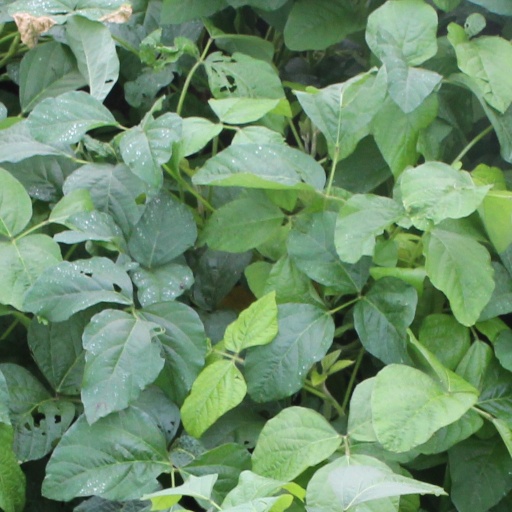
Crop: soybean